Question: What color is the grass?
Tambaya: Menene launin ciyawar?
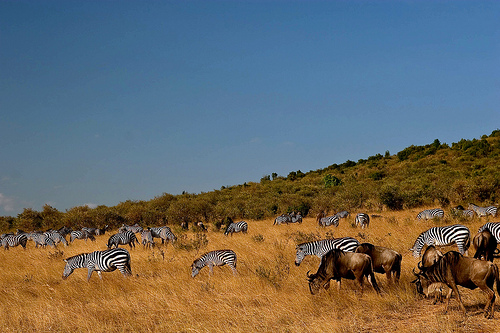
Answer: Yellow.
Amsa: Ruwan ɗorawa.